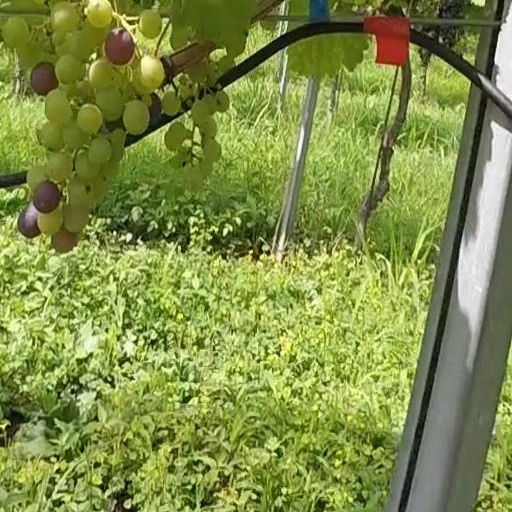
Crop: grape